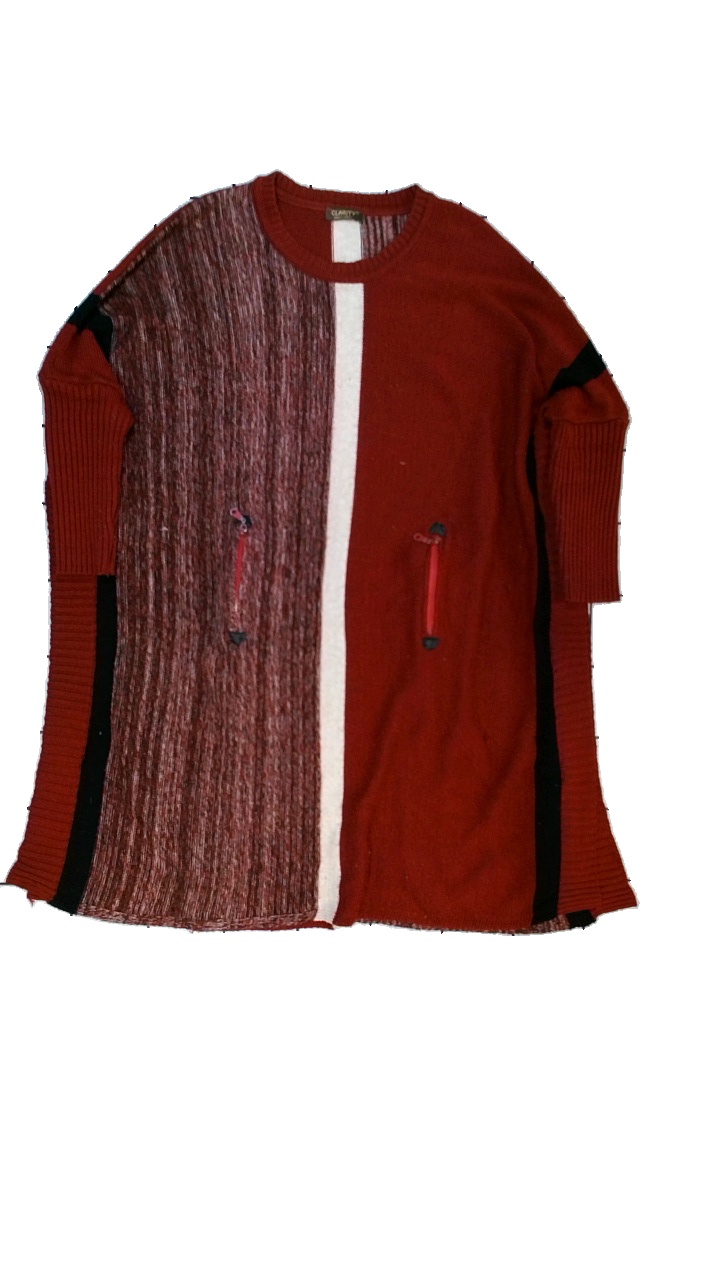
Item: Top (Ladies)
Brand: Clarity
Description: stickad top
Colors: Red, White, Black
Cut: C-collar
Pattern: Other
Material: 100% akryl
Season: All
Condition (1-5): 2
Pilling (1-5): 3
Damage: nopprigt
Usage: Export
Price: <50